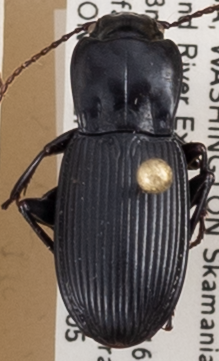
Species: Pterostichus herculaneus
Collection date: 2018-06-05
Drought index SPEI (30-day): -2.09
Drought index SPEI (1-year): -0.432
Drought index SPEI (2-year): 0.71